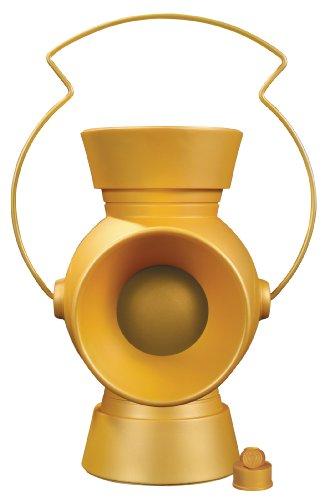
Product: DC Collectibles Yellow Lantern Power Battery & Ring Prop Replica, 1: Scale
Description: Second in an all-new line of power batteries.
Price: $155.85
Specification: ProductDimensions:11.5x6x4inches|ItemWeight:2.2pounds|ShippingWeight:8.95pounds(Viewshippingratesandpolicies)|DomesticShipping:ItemcanbeshippedwithinU.S.|InternationalShipping:ThisitemcanbeshippedtoselectcountriesoutsideoftheU.S.LearnMore|ShippingAdvisory:Thisitemmustbeshippedseparatelyfromotheritemsinyourorder.Additionalshippingchargeswillnotapply.|ASIN:B00CFDN0PC|Itemmodelnumber:APR130280|Manufacturerrecommendedage:14yearsandup